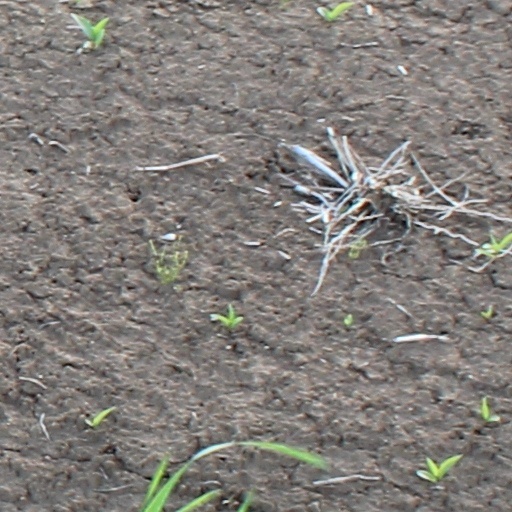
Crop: wheat